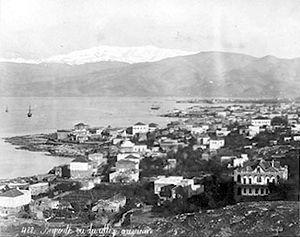
Beyrouth, in 1880, Vue du College Americain.
L'agriculture au Liban est le troisième secteur le plus important du pays après les secteurs tertiaire et industriel. Il contribue pour près de 7% au PIB et emploie environ 15% de la population active. Les principales cultures comprennent les céréales, les fruits et légumes, les olives, les raisins et le tabac, ainsi que l'élevage des ovins et des caprins. Les ressources minérales sont limitées et ne sont exploitées que pour la consommation domestique.